2018 PBA draft

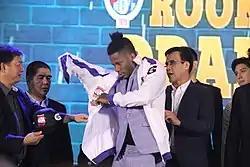
CJ Perez receives the Columbian Dyip team jacket during the first round of the 2018 PBA Rookie Draft.

Note: The rights to Barako Bull's draft pick were retained by Phoenix.
Prior to the day of the draft, the following trades were made and resulted in exchanges of picks between the teams.